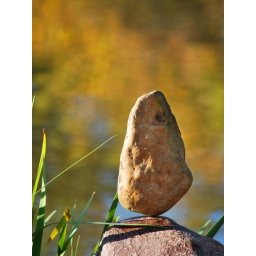
A morning rock balance on the Fox River in downtown Elgin, Illinois with the reflection of golden leaves in the background.